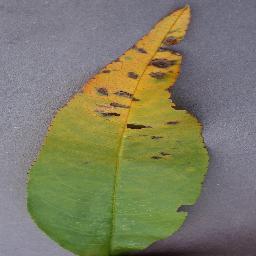
Label: Peach___Bacterial_spot